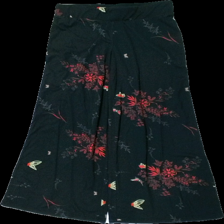
View: front
Type: Trousers
Category: Ladies
Brand: Kappahl
Colors: Black, Red, Orange, Yellow, Grey
Material: 100% polyester
Pattern: Animal print
Cut: Tight
Size: 146
Season: All
Damage: nopprigt
Damage location: top center
Damage 2: nopprigt
Damage 2 location: middle center
Damage 3: nopprigt
Damage 3 location: middle center
Price range: <50
Recommended usage: Export
Description: utsvängda byxor med tryck